Sino-Russian border conflicts

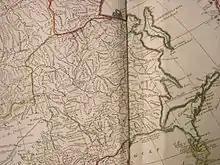
The region of the conflict depicted on a British map about a century after the events, when most of it became parts of the Chinese provinces of Qiqiha'er ("Tcitcisar") and Jilin ("Kirin"). "Nimguta" (Ninguta) was the main early base of Qing river fleets, which was later relocated to "Kiring Ula" (Jilin City). "Saghalien R." and "Tchikiri R." are the Amur and the Zeya. "Saghalien", or "Ula Hotum" (Aigun) was the Manchus' forward base for the attacks on Albazin (which itself is not shown on this map); "Aihom ruin(e)d", was Aigun's original site on the left bank of the Amur. "Mergenkhotun" (Nenjiang) and "Tcitcisar" (Qiqiha'er) were the two other main Manchu centers in northern Manchuria. "Houmar River" is the "Komar" of Russian records. "Nerczinsk" is the site of the treaty negotiations.

The Sino-Russian border conflicts (1652–1689) were a series of intermittent skirmishes between the Qing dynasty of China, with assistance from the Joseon dynasty of Korea, and the Tsardom of Russia by the Cossacks in which the latter tried and failed to gain the land north of the Amur River with disputes over the Amur region. The hostilities culminated in the Qing siege of the Cossack fort of Albazin in 1686 and resulted in the Treaty of Nerchinsk in 1689 which gave the land to China.